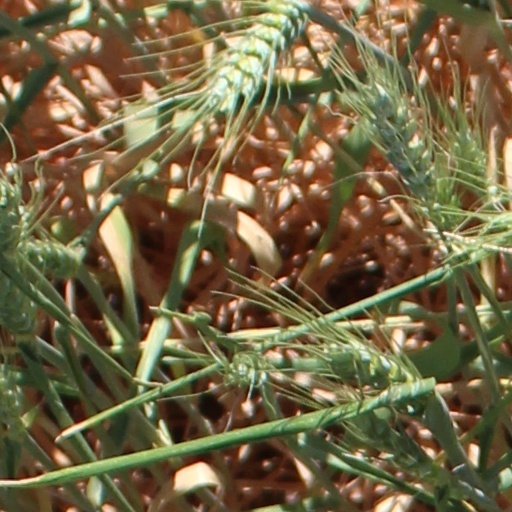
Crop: wheat